List of ambassadors of Australia to Timor-Leste

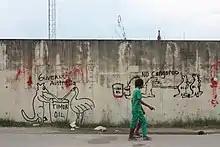
Graffiti on the outside wall of the Australian Embassy in Dili

In early April 1999, Prime Minister John Howard and Indonesian President B. J. Habibie met in Bali to discuss matters relating to the unrest in the Province of Timor, which had Indonesian-occupied since Timor's brief independence from Portugal in 1975. Howard initially requested Habibie to agree to a peacekeeping force in the province, which was refused, but Habibie agreed to allowing the establishment of an Australian Consulate in Dili. On 4 June 1999 Foreign Minister Alexander Downer announced the appointment of James Batley as consul in Dili, noting that the consulate "will allow us to service the consular needs of the increasing number of Australians in East Timor, and will facilitate Australia's considerable support to the United Nations Assistance Mission in East Timor." However, with the establishment of the United Nations Transitional Administration in East Timor (UNTAET) on 25 October 1999, Batley's role was changed to be Australia's Head of Mission to the UNTAET and following independence was appointed as Australia's first ambassador on 20 May 2002, the first foreign diplomatic appointment to the new Republic of Timor-Leste.